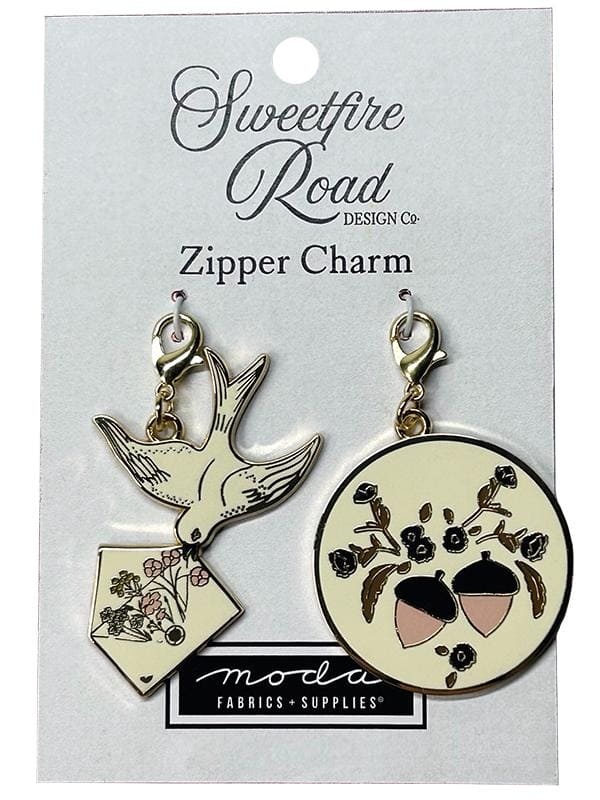
Dove & Acorn Enamel Zipper Pull 2ct - Moda - SFR157
Dove & Acorn Enamel Zipper Pull 2ct - Moda - SFR157 Two enamel zipper-pull charms featuring acorns and a dove deisgned to co-ordinate with Sweetfire Road new line of Moda Fabric called "Enchantment". Dove & Acorn Zipper Pull 2ct SFR157 Moda #1 - - - - - Thank you for shopping! Let us know if you have any questions. Everything from Rebs is from a smoke-free studio! International shoppers!!! We ship internationally! Just add the items to your cart and check out! If you have any issues checking out please send us an email, which you can find on our Contact Us page. Thanks!
Brand: RebsFabStash
Category: Arts & Entertainment > Hobbies & Creative Arts > Arts & Crafts > Art & Crafting Materials > Craft Fasteners & Closures > Zipper Pulls